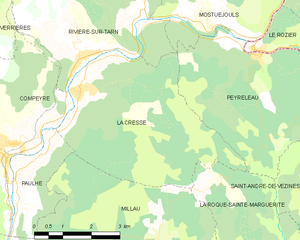
La Cresse est une commune française située dans le département de l'Aveyron en région Occitanie.